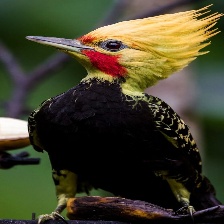
Species: BLONDE CRESTED WOODPECKER
Scientific name: CELEUS FLAVESCENS